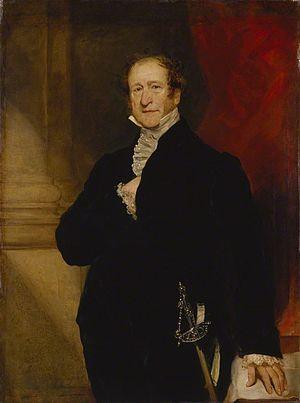
La circonscription de Stafford est une circonscription situé dans le Staffordshire et représenté dans la Chambre des Communes du Parlement britannique.